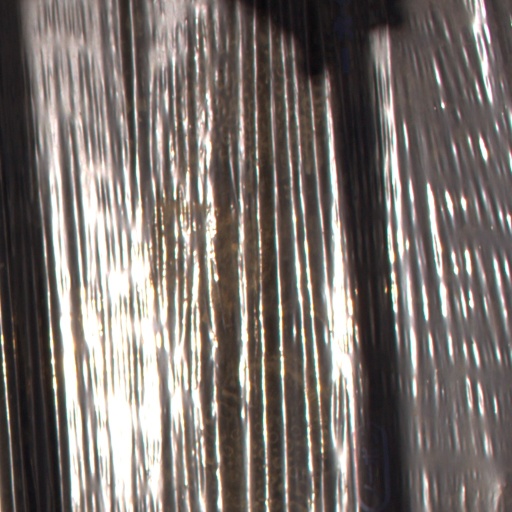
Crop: Jerusalem artichoke